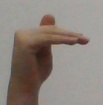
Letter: khaa